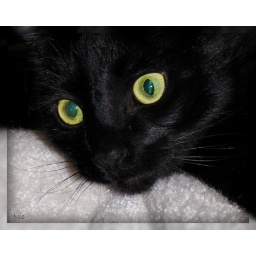
He was in a good mood, playing and being silly in the cat tree !